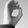
ASL letter: O